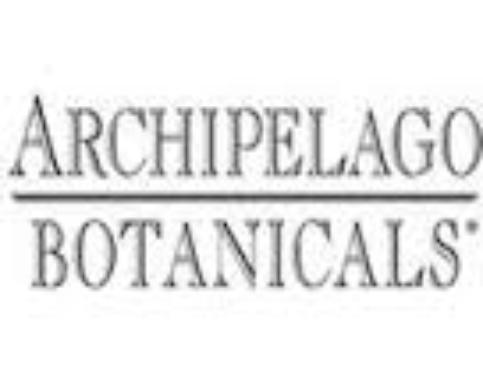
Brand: ARCHIPELAGO
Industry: Necessities